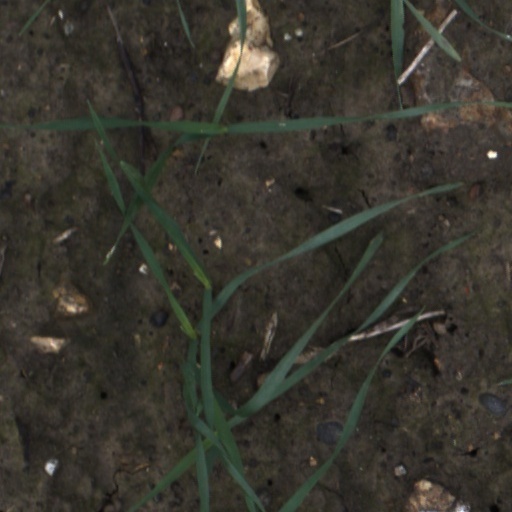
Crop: wheat